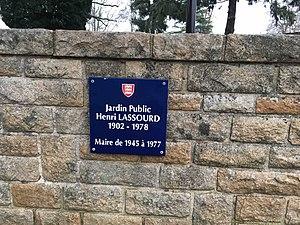
parc public de La Guerche de Bretagne
Henri Lassourd est un homme politique français, né le 24 mai 1902 à Ploubalay et mort le 24 février 1978 à Rennes. Il a été député d'Ille-et-Vilaine de 1968 à 1973.